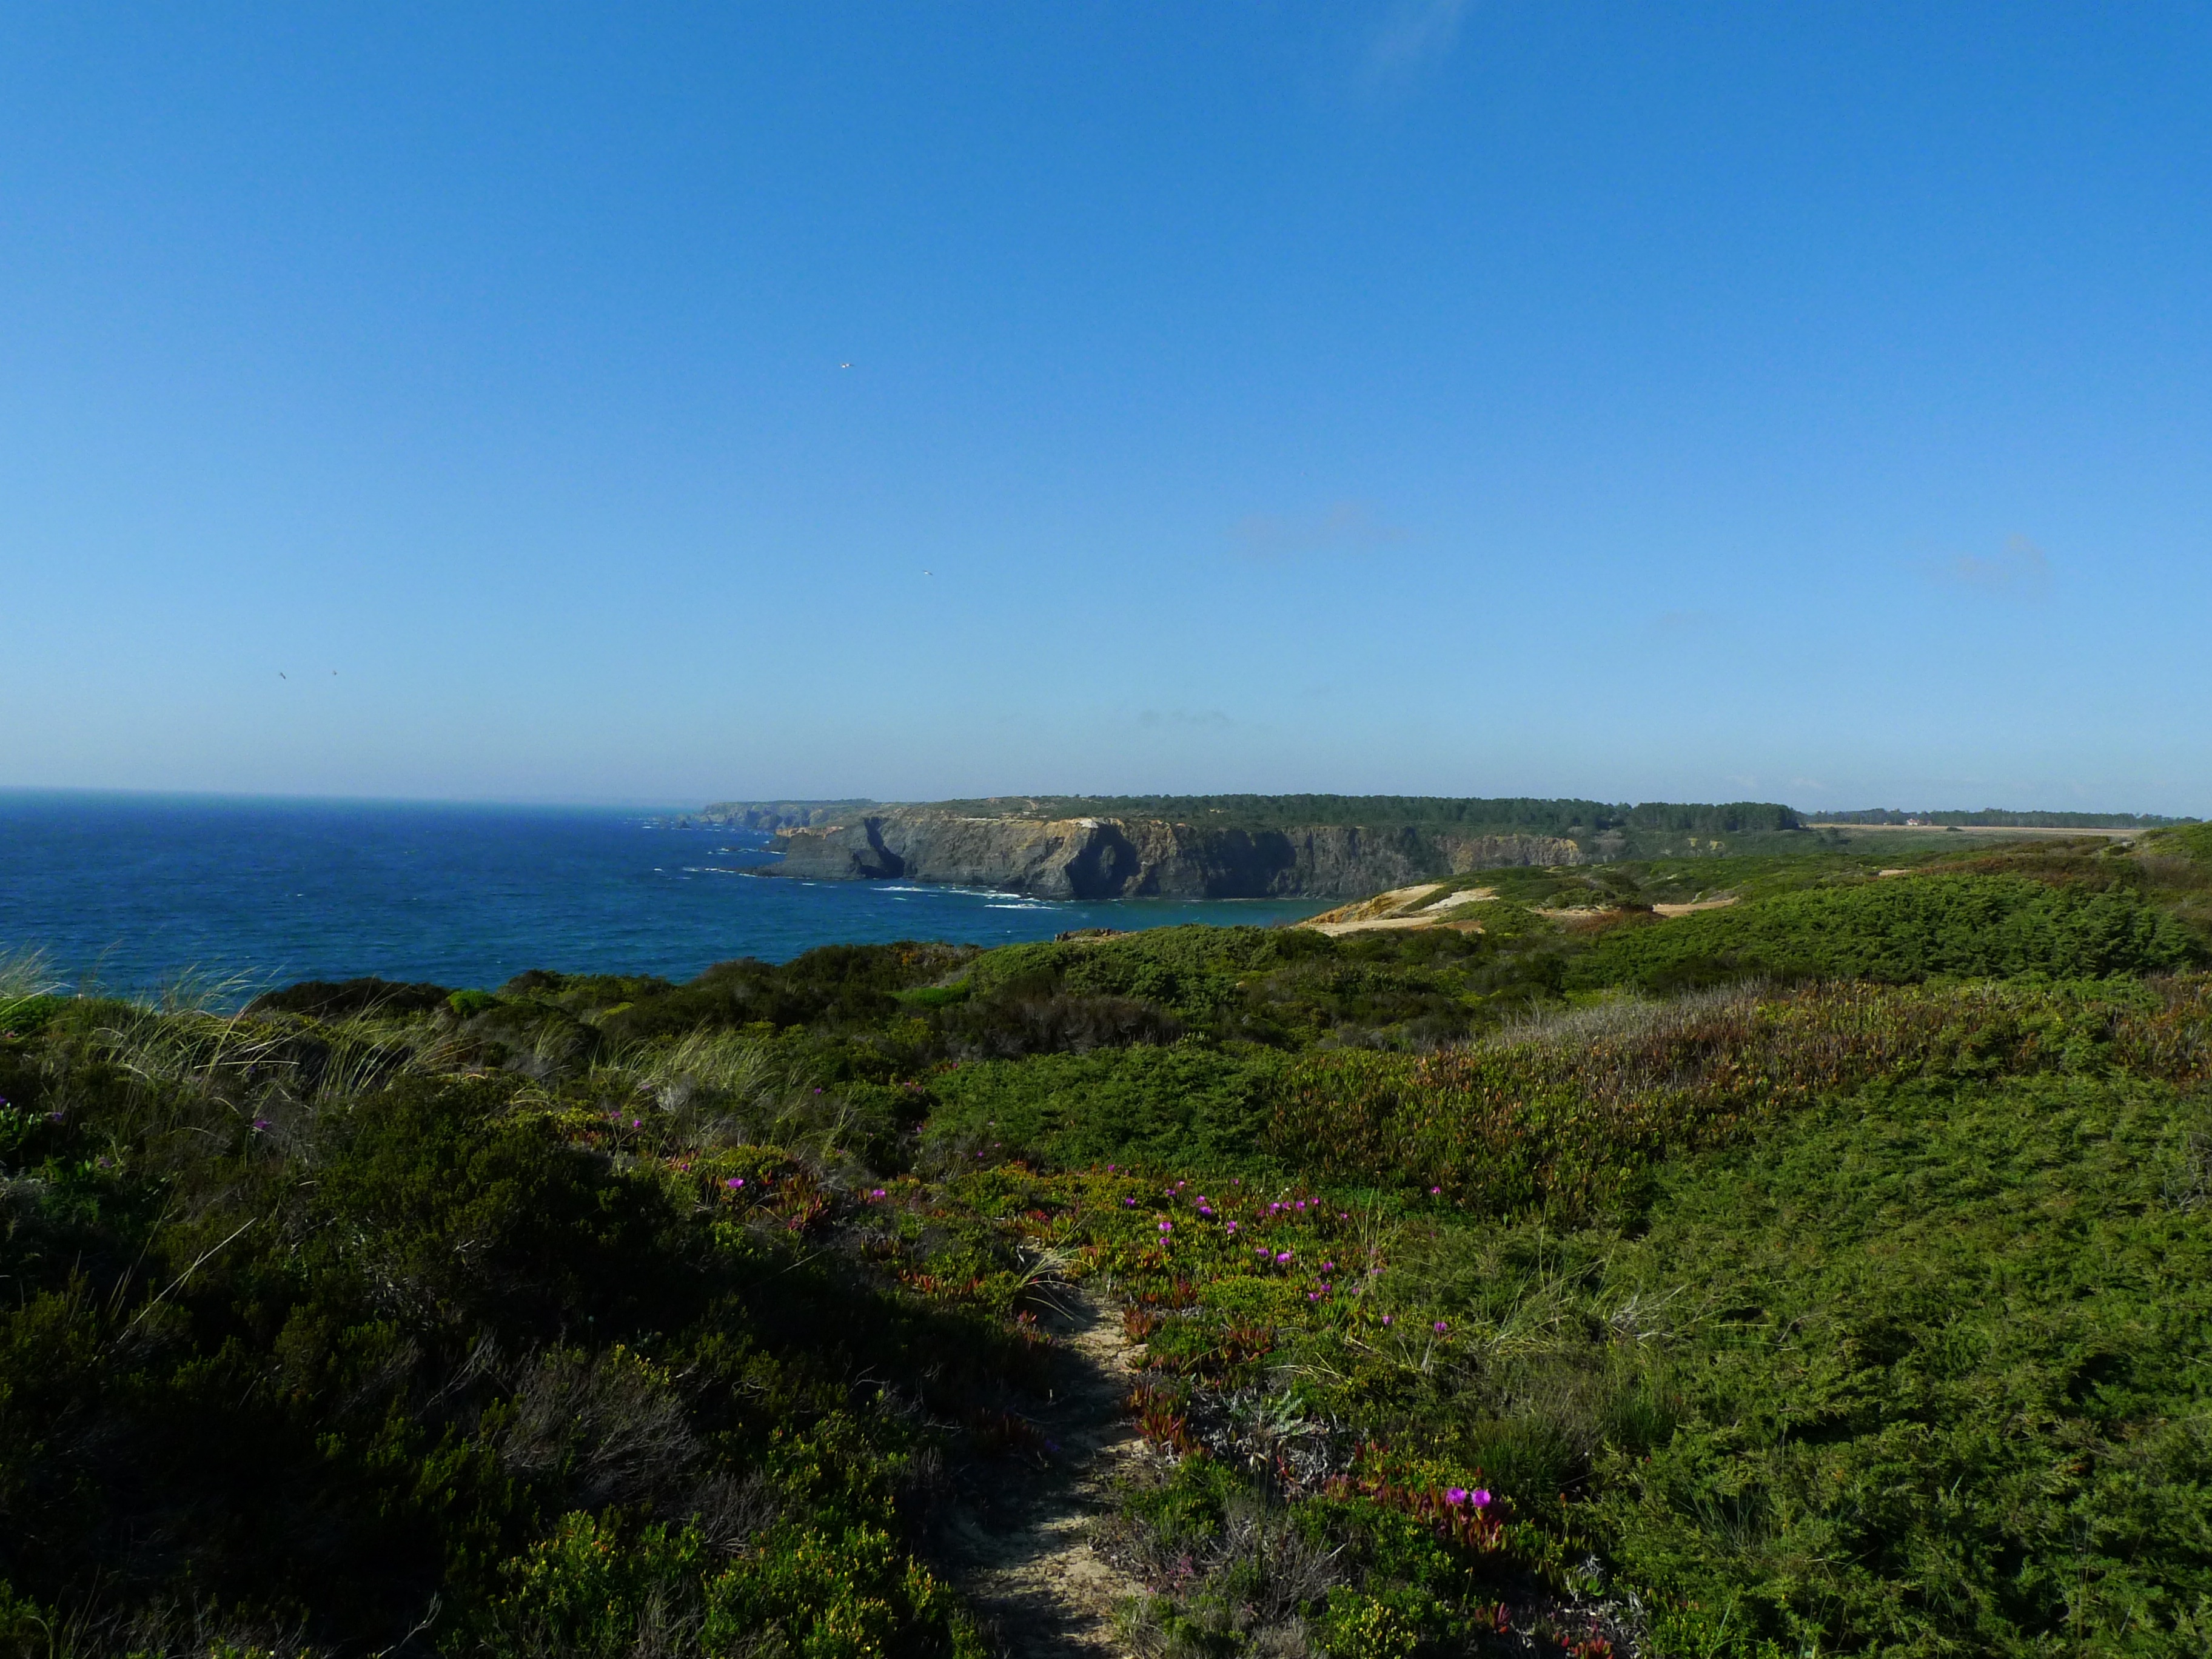
landscape, sea, coast, nature, path, outdoor, ocean, horizon, hill, shore, travel, cliff, bay, terrain, plateau, atlantic, habitat, ecosystem, cape, natural environment, geographical feature